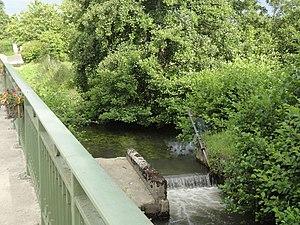
Chérancé (Sarthe) la Bienne
Chérancé est une commune française, située dans le département de la Sarthe en région Pays de la Loire, peuplée de 360 habitants.
La Bienne est une rivière française qui coule dans le département de la Sarthe, en région Pays de la Loire. C'est un affluent de la Sarthe en rive gauche, donc un sous-affluent de la Loire par la Sarthe et la Maine.